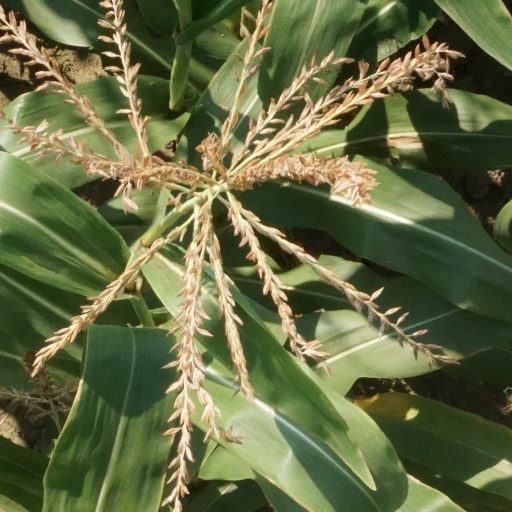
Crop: maize; corn